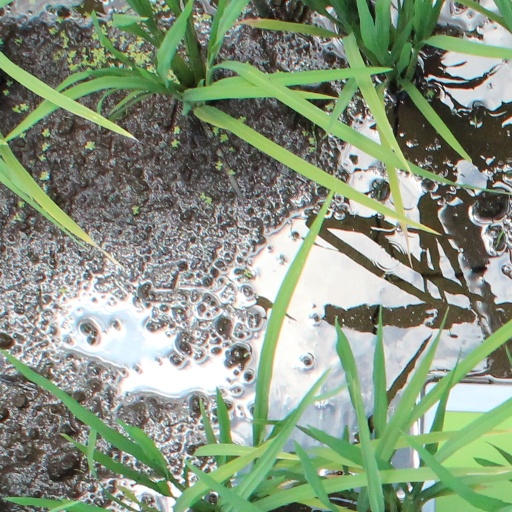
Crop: rice